Miki Station

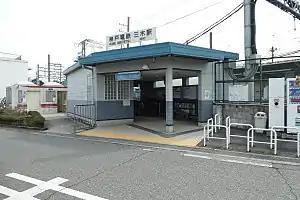
Miki Station, March 2018

is a passenger railway station located in the city of Miki, Hyōgo Prefecture, Japan, operated by the private Kobe Electric Railway (Shintetsu). There was a station with the same name on the Miki Railway Miki Line which ended operation on March 31, 2008, and abandoned the next day.